Léon Bollée Automobiles

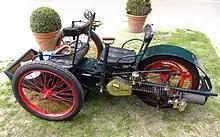
voiturette

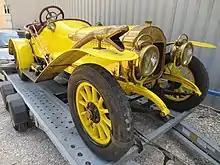
1910 G3 sports-racing car body: Delaroche & Turquet of Le Mans

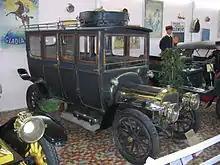
1904 20CV limousine

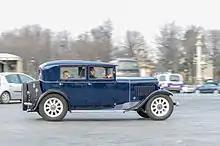
1932 Morris-Léon Bollée Léon Bollée Morris Collection, Paris

Léon Bollée Automobiles was a French company founded by Léon Bollée in Le Mans to build a first vehicle called "Voiturette".